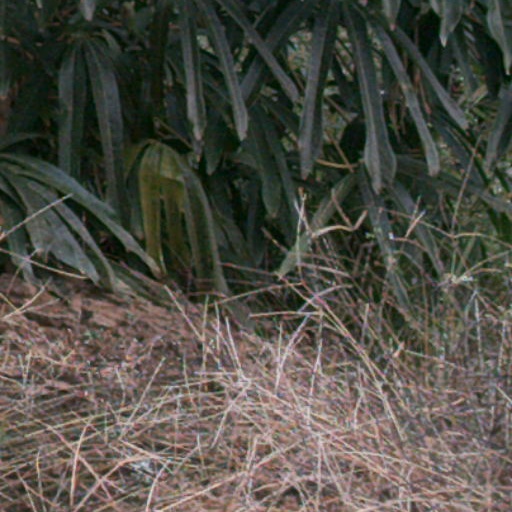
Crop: cassava